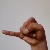
The image shows a hand gesture representing the letter 'J' in Indian Sign Language.